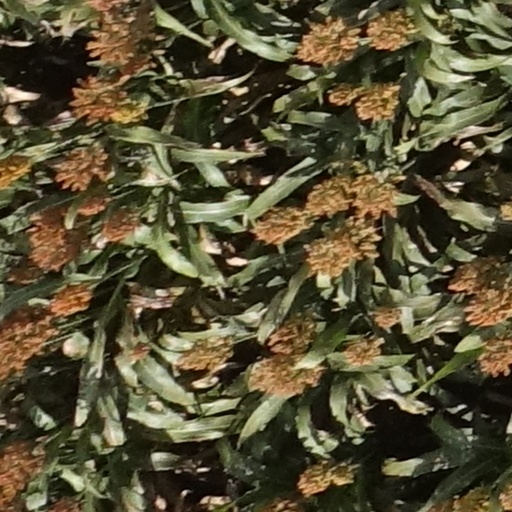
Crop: sorghum